Ian James Corlett

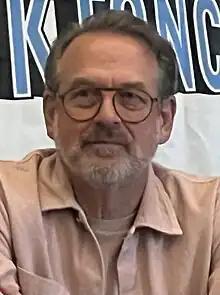
Corlett in 2023

Ian James Corlett (born August 29, 1962) is a Canadian voice actor, animator, and author. He is the creator of the animated series "Being Ian" and "Yvon of the Yukon" with Studio B Productions, with notable voice roles including Mega Man in Ruby-Spears' "Mega Man" series, Cheetor in "", and the first English voice of adult Goku in the Ocean dub of "Dragon Ball Z" from 1996 to 1997.